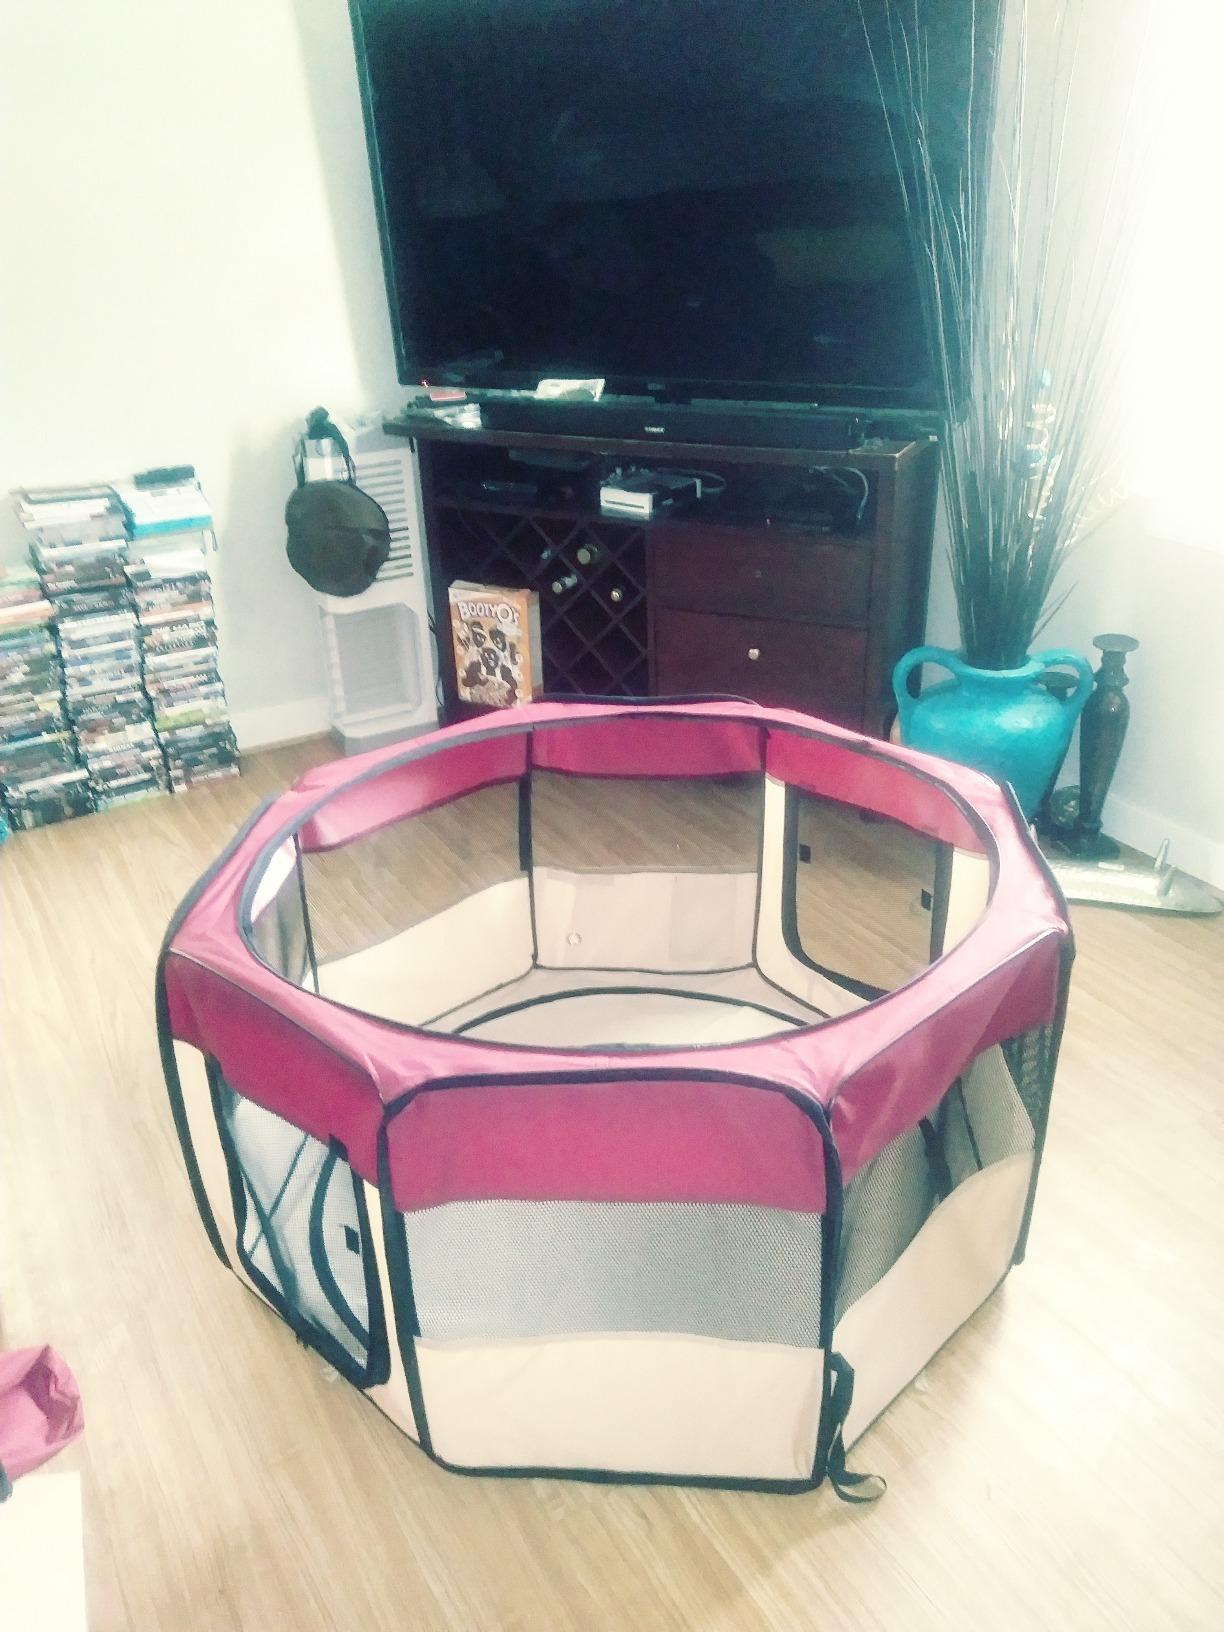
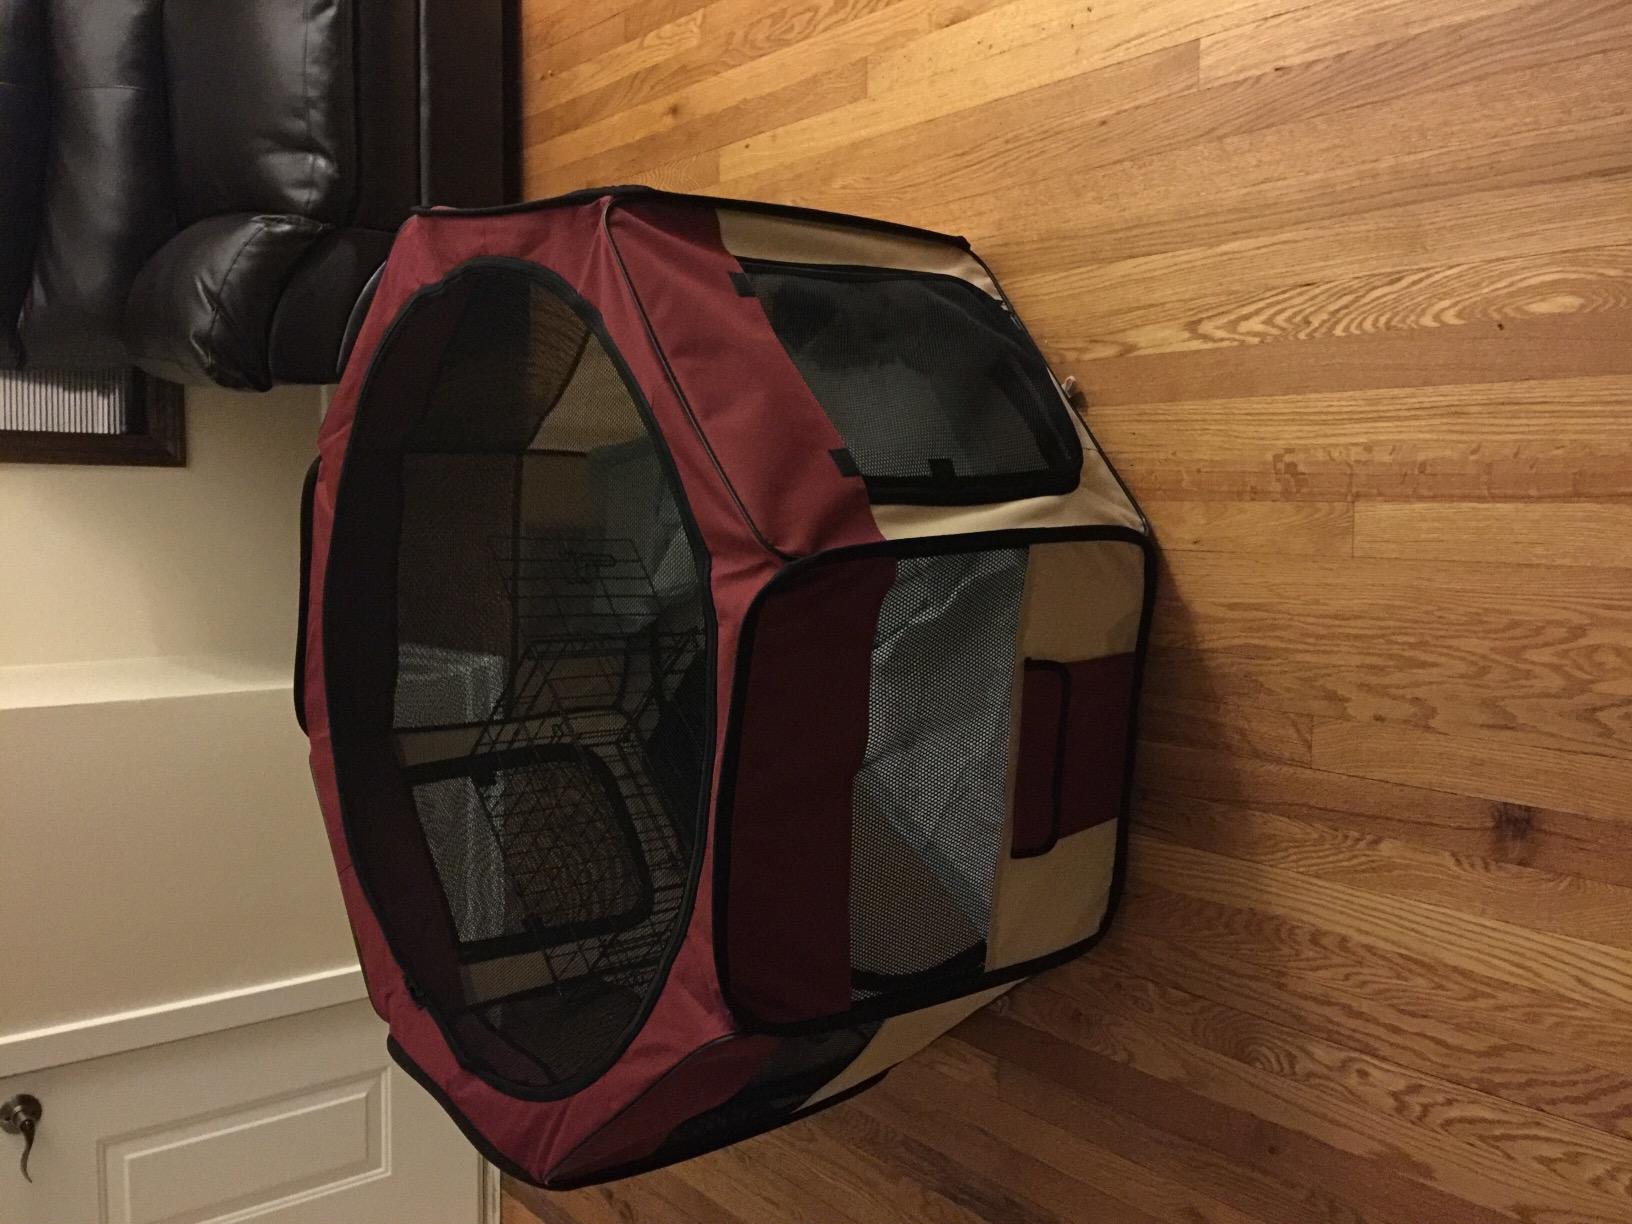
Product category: items_kennel
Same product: yes